MS Viking Glory

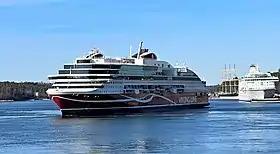
Viking Glory docking in Mariehamn, Finland, in March 2022.

MS "Viking Glory" is a cruiseferry owned and operated by Viking Line. The ship was launched in January 2021 and entered service in March 2022. Viking Glory was built at the Xiamen Shipbuilding Industry shipyard in China. The order was worth 225 million euro. The ship operates the Turku-Åland-Stockholm route, where she replaced the "Amorella".